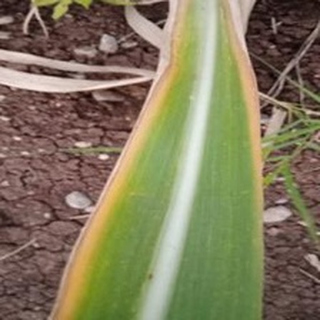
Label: sugarcane_yellow_leaf_disease